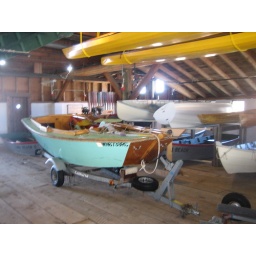
the boat above with yellow bottoms are boats getting ready to be feature in a magazine...